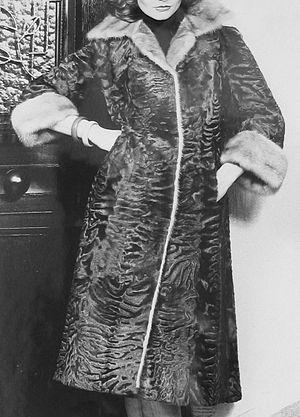
L'astrakan est la fourrure d'un agneau vivant en Russie d'Asie, dans les provinces d'Afghanistan, de Boukarie. Il y a une sorte inférieure appelée Chiras. Il existe plusieurs types d'astrakan: curl, chaqmaqi, kalangul, argul kalangul...